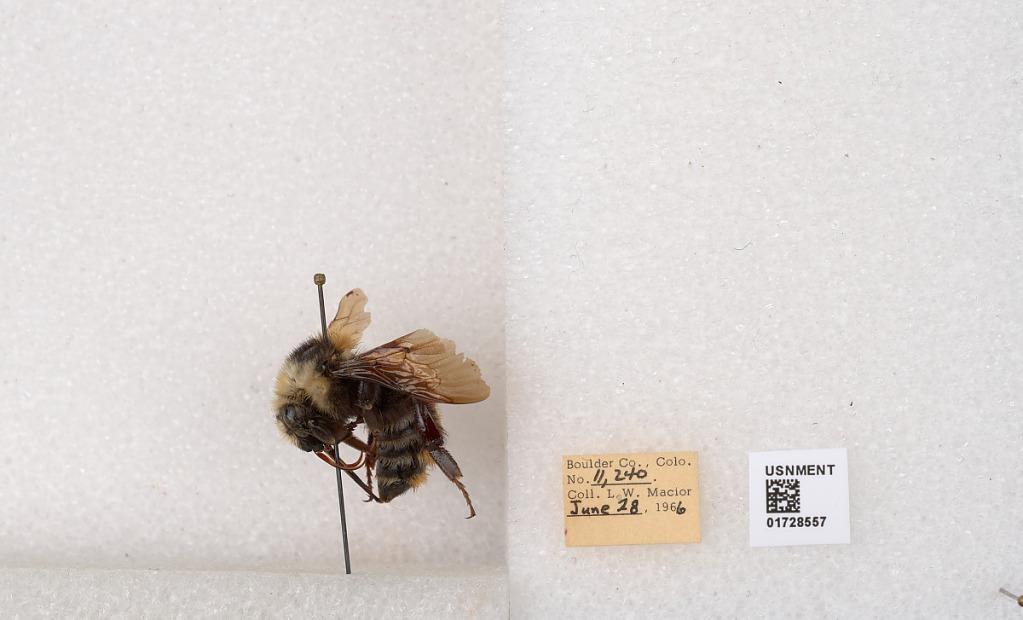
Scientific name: Bombus appositus Cresson
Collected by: L. Macior
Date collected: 1966-6-28
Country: United States
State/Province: Colorado
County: Boulder
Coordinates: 40.0925, -105.358